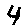
Label: 4